Franklin Pierce Rice

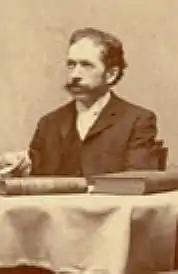
Rice in 1892

Franklin Pierce Rice (1852–1919) was a self-taught printer and publisher who transcribed and printed and preserved vital records from Massachusetts and was a co-founder of the Worcester Society of Antiquity.